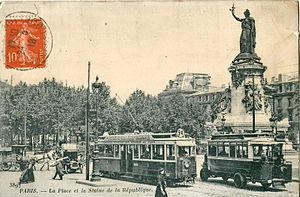
Carte postale ancienne éditée par ND 3897
La Compagnie générale des omnibus est constituée en 1855 par fusion de plusieurs compagnies de transports urbains parisiens, sur la pression des autorités de l'époque soucieuses d'organiser le transport public de voyageurs à Paris.
Les motrices de type G de la Société des transports en commun de la région parisienne sont des véhicules de tramway qui ont circulé sur le réseau parisien entre 1913 et 1935.
Charenton - Écoles est une station de la ligne 8 du métro de Paris, située sur la commune de Charenton-le-Pont.